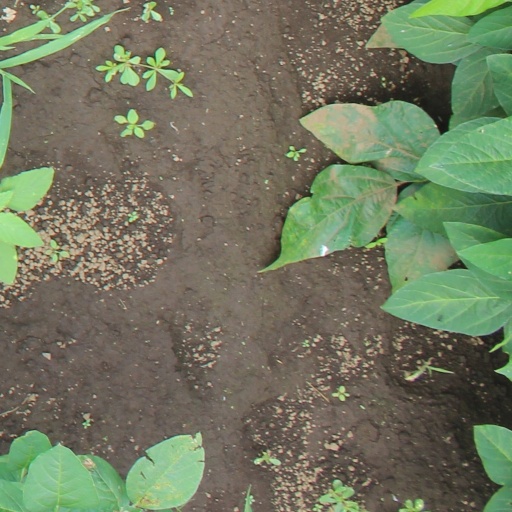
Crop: soybean